Delaware Route 1

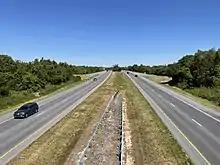
DE 1 northbound at the DE 36 interchange in Milford

The portion of DE 1 between Milford and Little Heaven was initially built as part of the DuPont Highway, a highway that spanned the state from Selbyville north to Wilmington. The highway was proposed as a modern road that would improve travel and bring economic development to Kent and Sussex counties as part of a philanthropic measure. The DuPont Highway was to be modeled after the great boulevards of Europe and was to have a wide right-of-way consisting of a wide roadway for automobiles flanked by dual trolley lines, wide roadways for heavy vehicles, wide unpaved roadways for horses, and sidewalks. Utilities were to be buried underground below the horse roadways. The highway was also to include agricultural experimental stations and monuments for future surveying. Trolley revenues would help pay for the construction of the roadway. After portions of the DuPont Highway were built, these portions were planned to be turned over to the state at no charge.